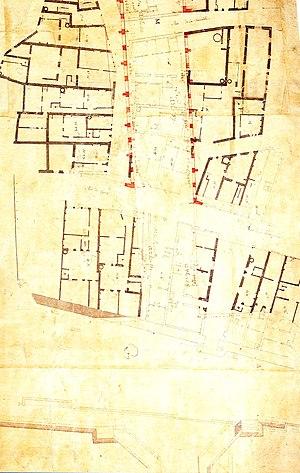
Le pont d'Orléans, dénommé pont Royal, puis pont National et, au cours de la Première Guerre mondiale, pont George-V, en l'honneur du roi d'Angleterre George V, est un pont voûté en maçonnerie franchissant la Loire à Orléans dans le département du Loiret en France. Il est situé à 1,2 km en aval du pont René-Thinat et 700 mètres en amont du pont Maréchal-Joffre, dans l'axe de la rue Royale sur la rive droite et de l'avenue Dauphine sur la rive gauche.